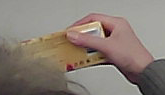
Product: toblerone_white